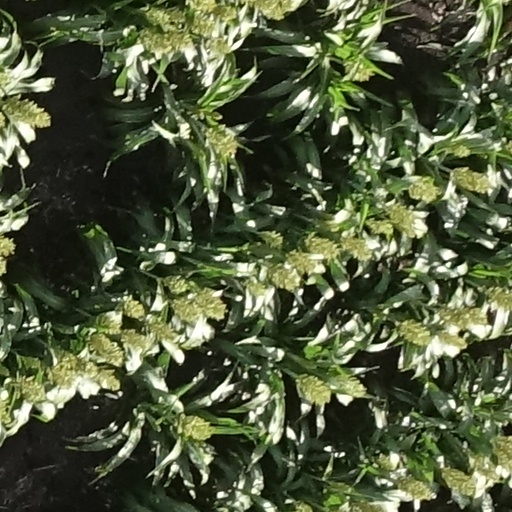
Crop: sorghum